Frequency modulation

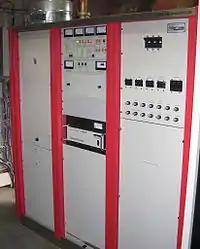
An American FM radio transmitter at WEDG in Buffalo, New York

Edwin Howard Armstrong (1890–1954) was an American electrical engineer who invented wideband frequency modulation (FM) radio.